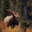
Label: deer